Wolfgang Ernst I of Isenburg-Büdingen-Birstein

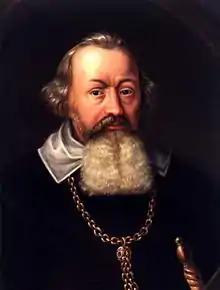

Wolfgang Ernst I, Count of Isenburg-Büdingen (Birstein, 29 December 1560 – Birstein, 21 May 1633) was a German count of the House of Isenburg. He was count of Isenburg-Birstein from 1596 to 1633, after violently seizing power from Henry of Isenburg-Rönneburg.